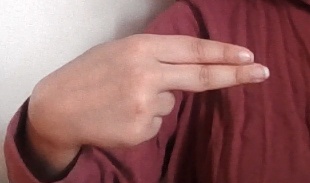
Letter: ain